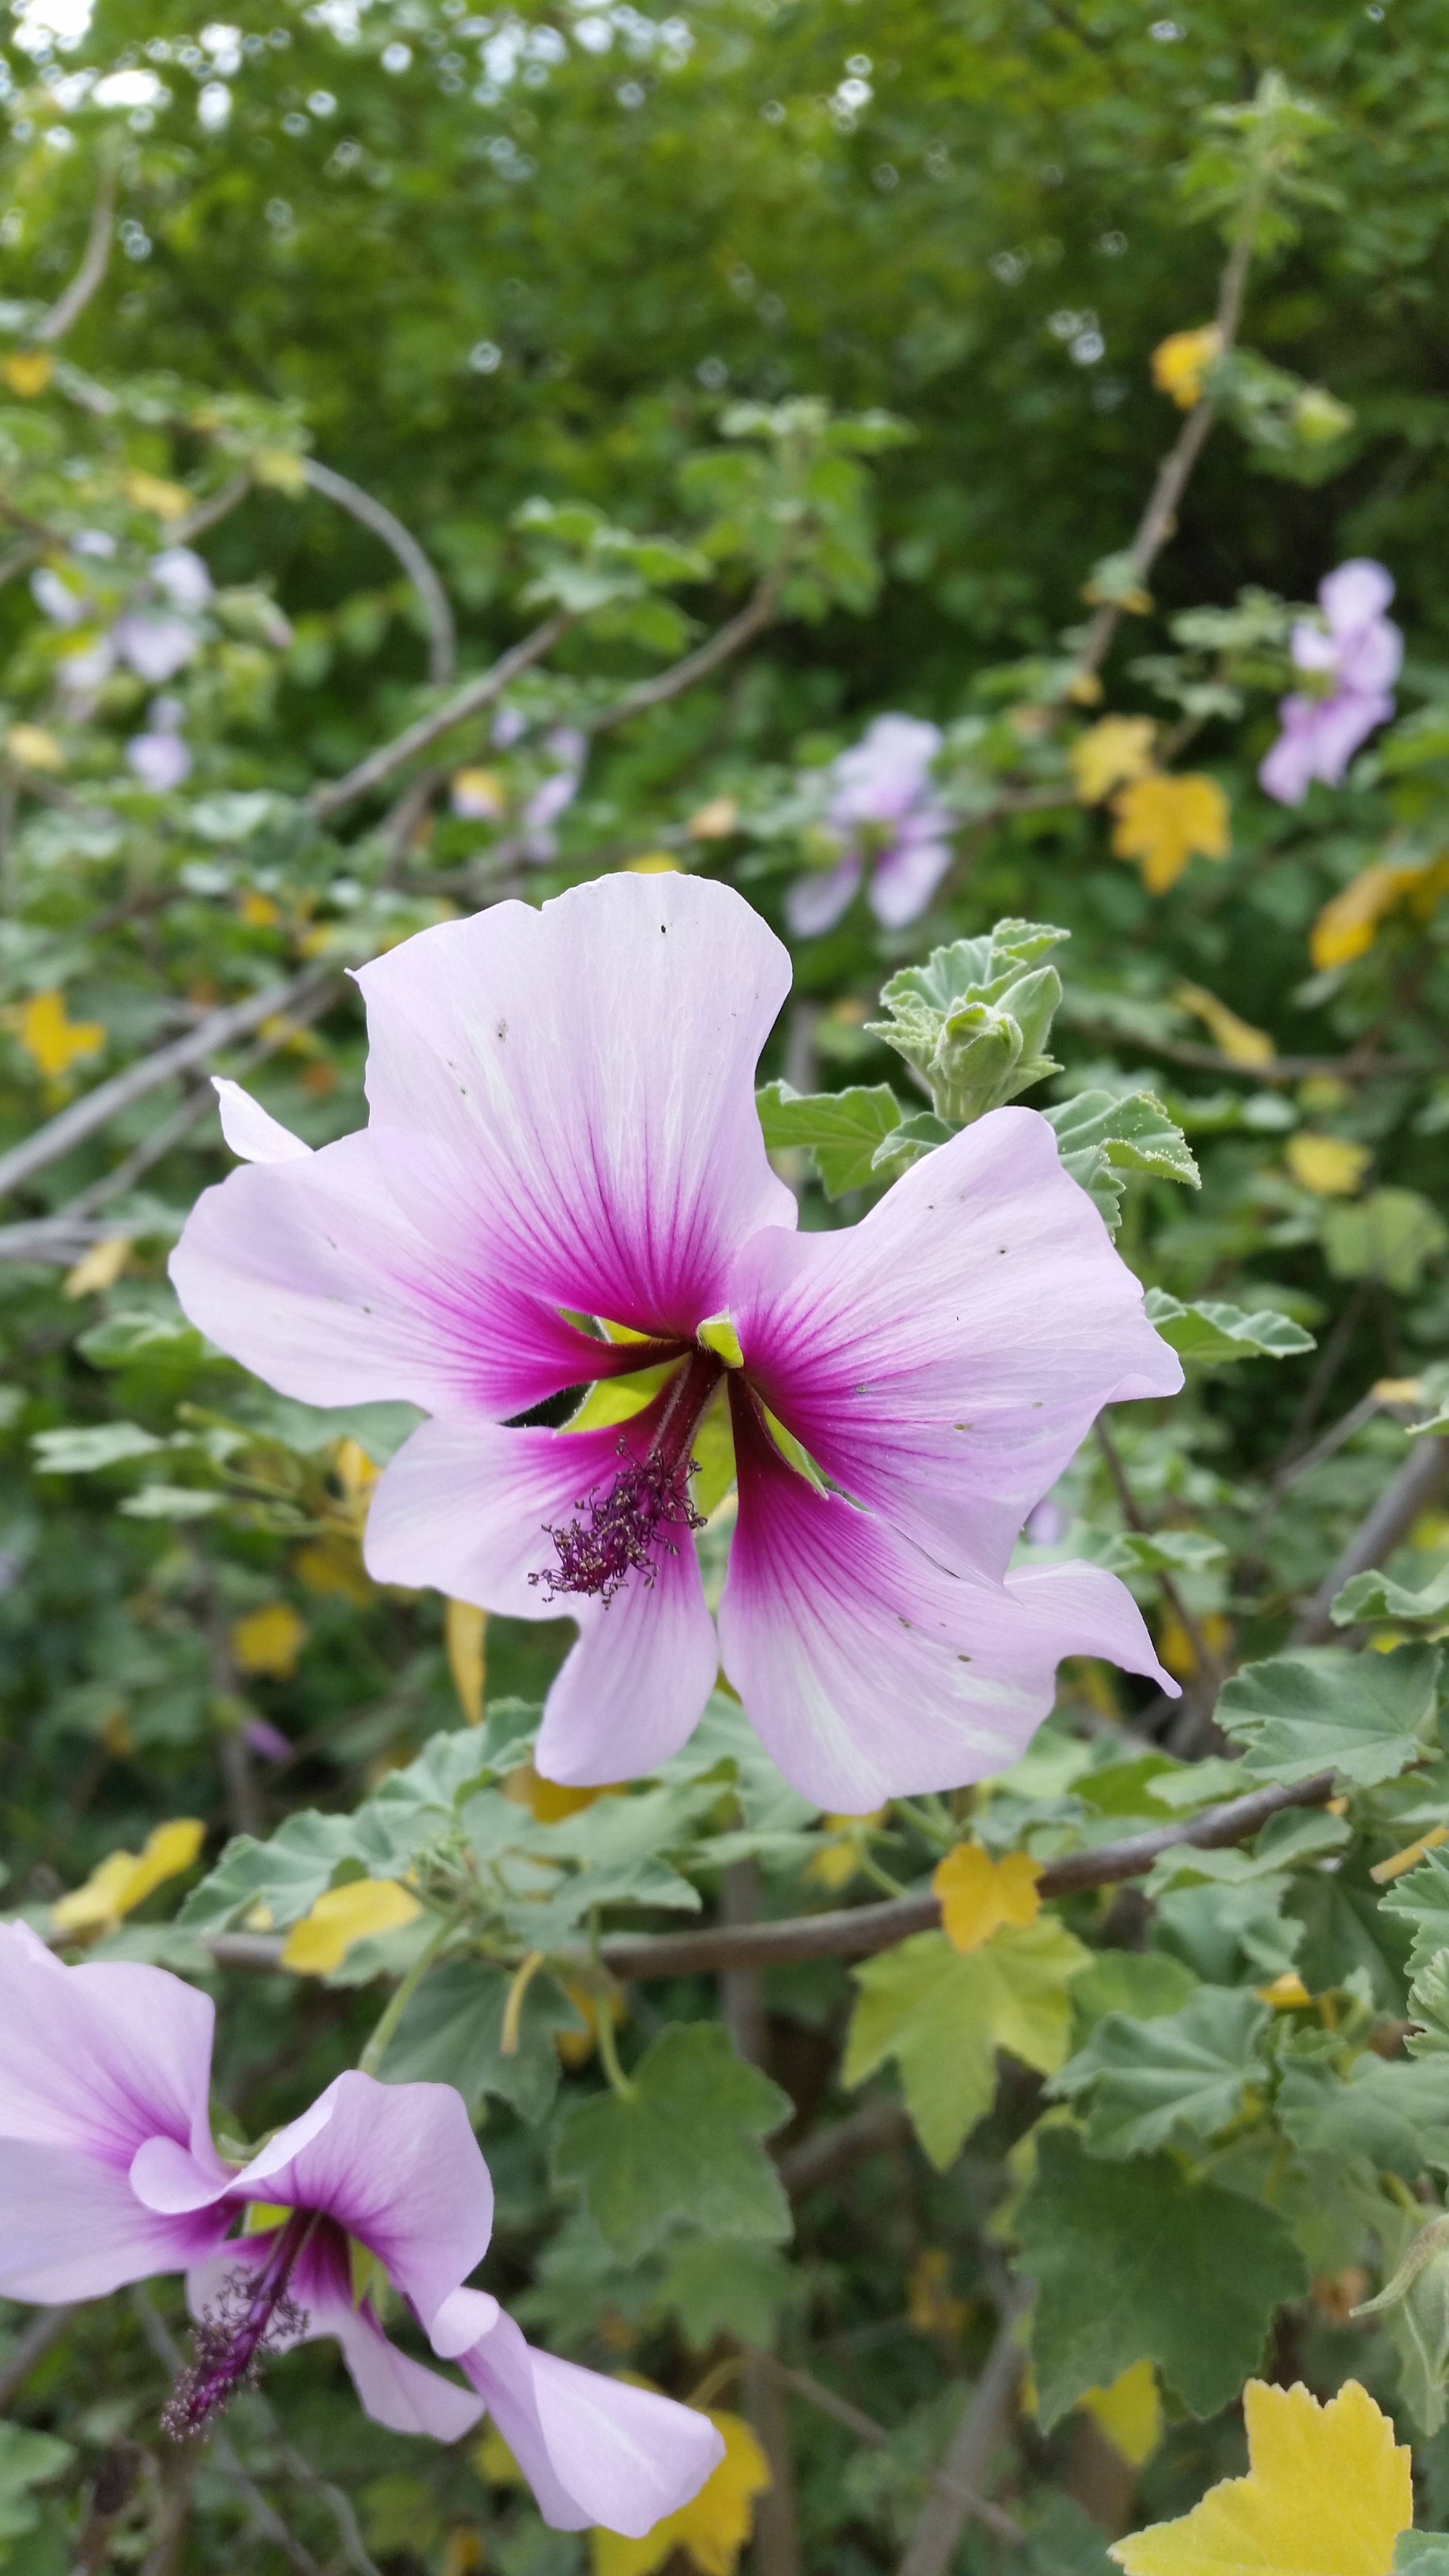
blossom, plant, flower, petal, summer, botany, blooming, colorful, garden, pink, flora, botanical, wildflower, flowers, gardening, hollyhocks, pink flowers, pansy, flowering plant, annual plant, land plant, violet family